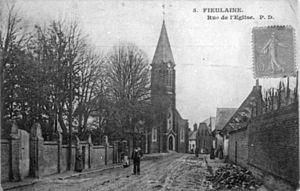
Eglise de Fieulaine début 20 eme siècle
Fieulaine est une commune française située dans le département de l'Aisne, en région Hauts-de-France.